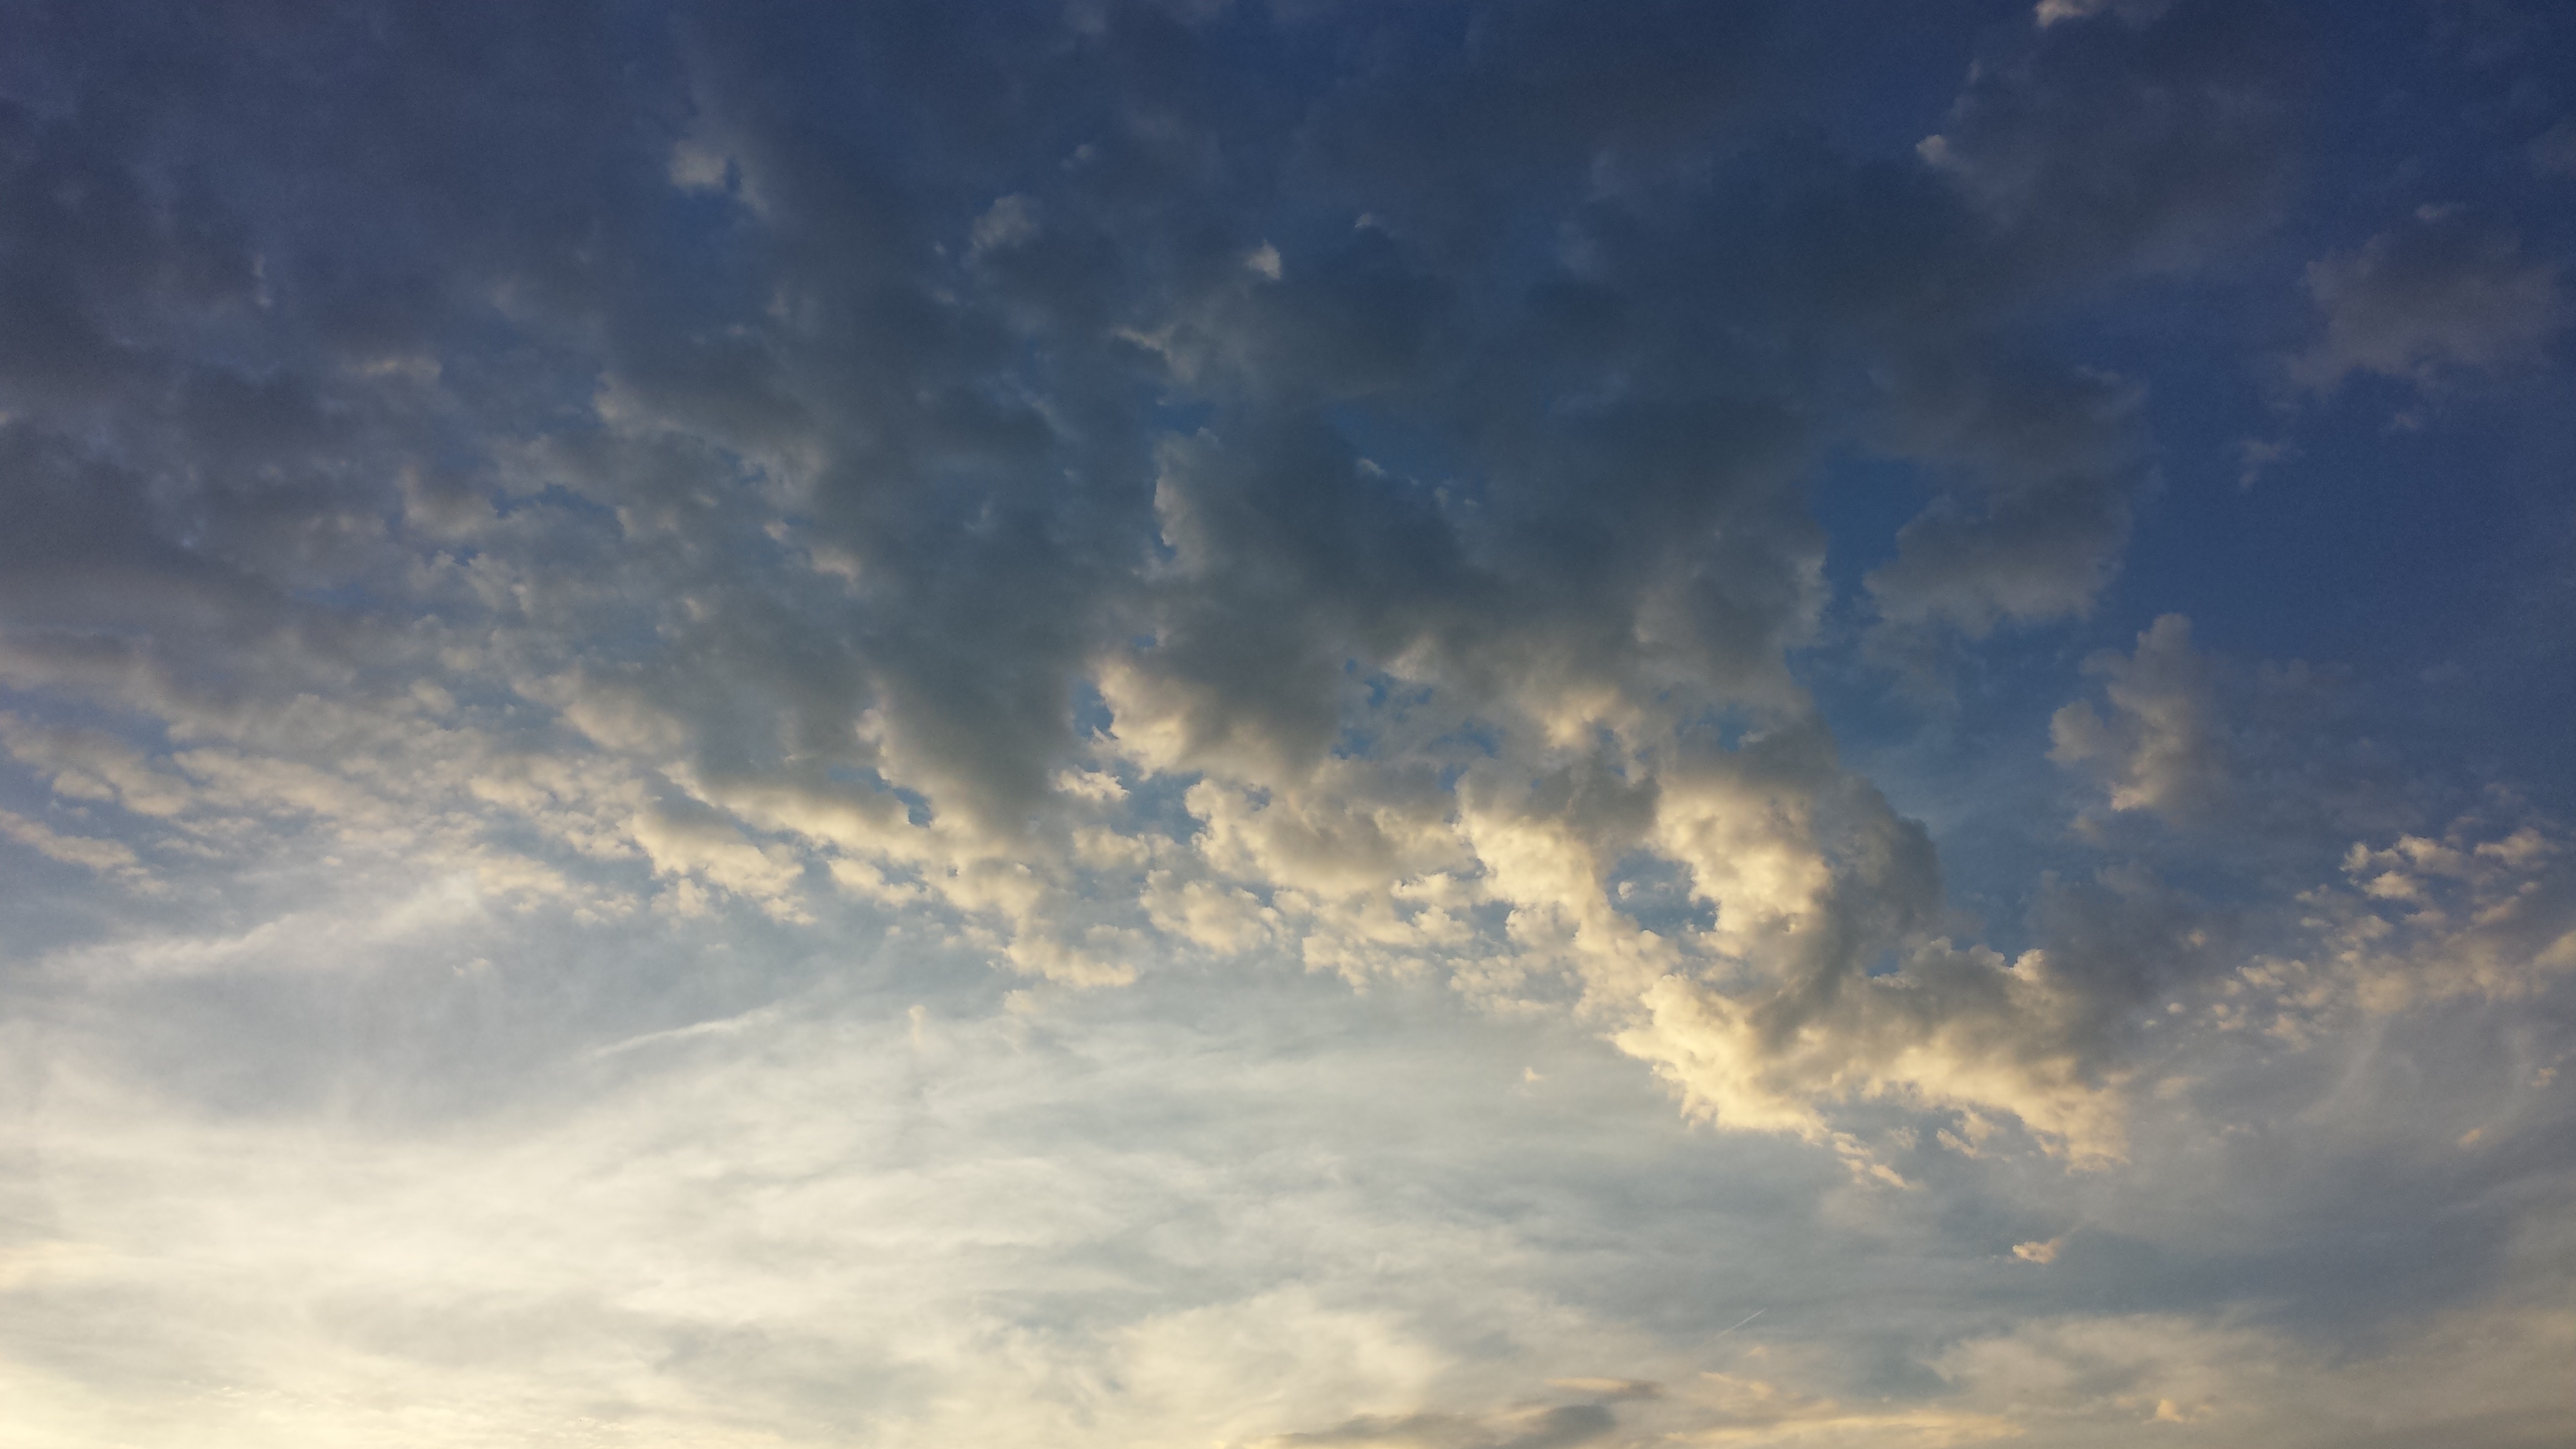
clouds, sky, blue, white, sun, cloud, daytime, atmosphere, cumulus, atmospheric phenomenon, morning, meteorological phenomenon, evening, sunlight, calm, horizon, dusk, afterglow, space, landscape, dawn